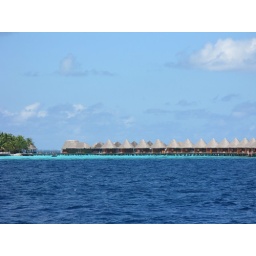
More houses over water